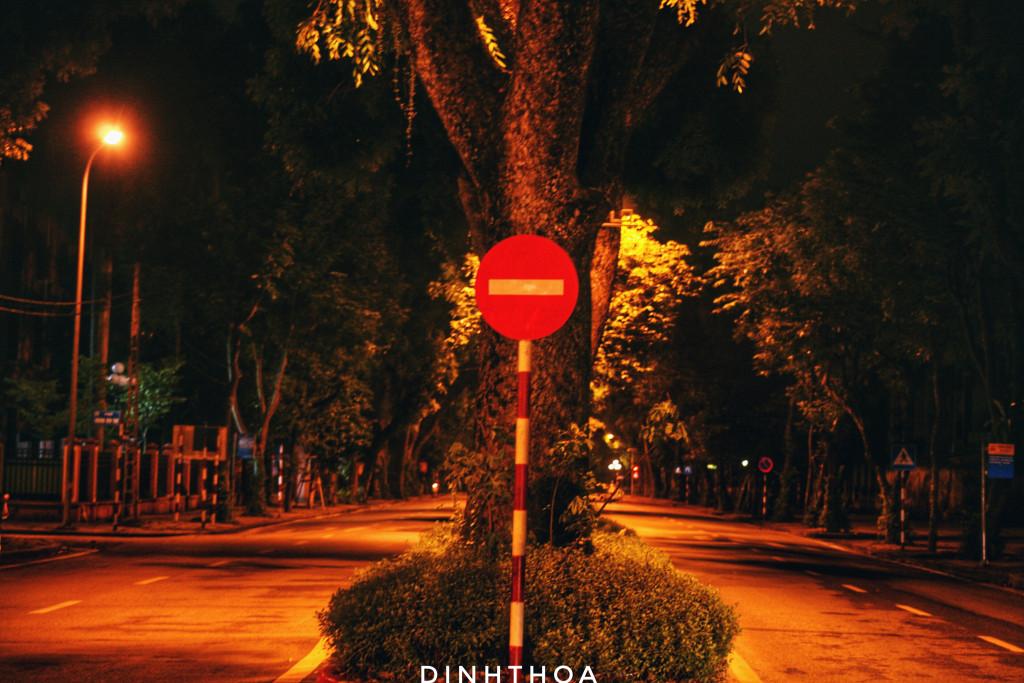
không có phương tiện nào đang di chuyển ở trên đường